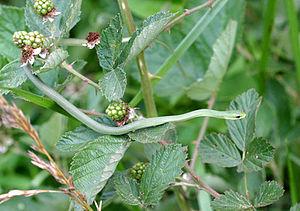
Opheodrys aestivus est une espèce de serpents de la famille des Colubridae.